Redento D. Ferranti

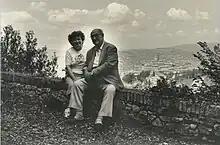
Ferranti with wife Ida in Trevi, Italy

Redento D. Ferranti (March 4, 1923 – July 29, 2008) was born in Sulmona, Italy, and was a pioneer in the United States in the field of care for chronic respiratory patients and pulmonary rehabilitation. Ferranti was one of the first to introduce long term oxygen therapy in the U.S. as an effective approach to rehabilitation for COPD patients, and was one of the first physicians to introduce the use of liquid oxygen in small portable containers. His early work in the field of pulmonology earned him the title "father of modern pulmonary rehabilitation." He was a staff physician, director of pulmonary medicine, and medical director at Gaylord Hospital in Wallingford, Connecticut, from 1969 to 1997, and an Associate Clinical Professor of Medicine at Yale University. Ferranti was instrumental in developing Gaylord Hospital's treatment of pulmonary patients and was an early champion of sleep studies, leading the hospital's largest sleep study program in New England and one of the largest in the country. He received many awards including The American Lung Association and Connecticut Thoracic Society's Humanitarian Award and the Gaylord Medal.